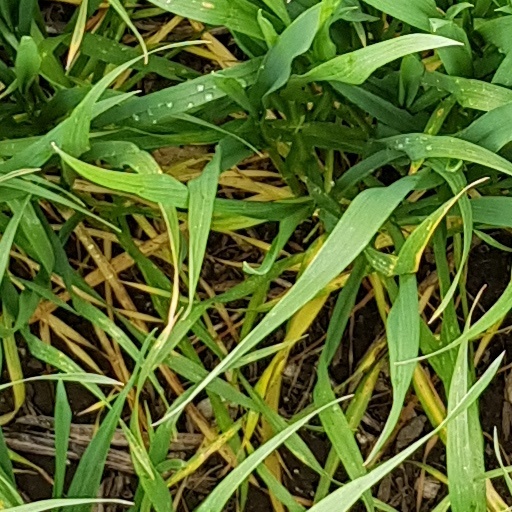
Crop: wheat